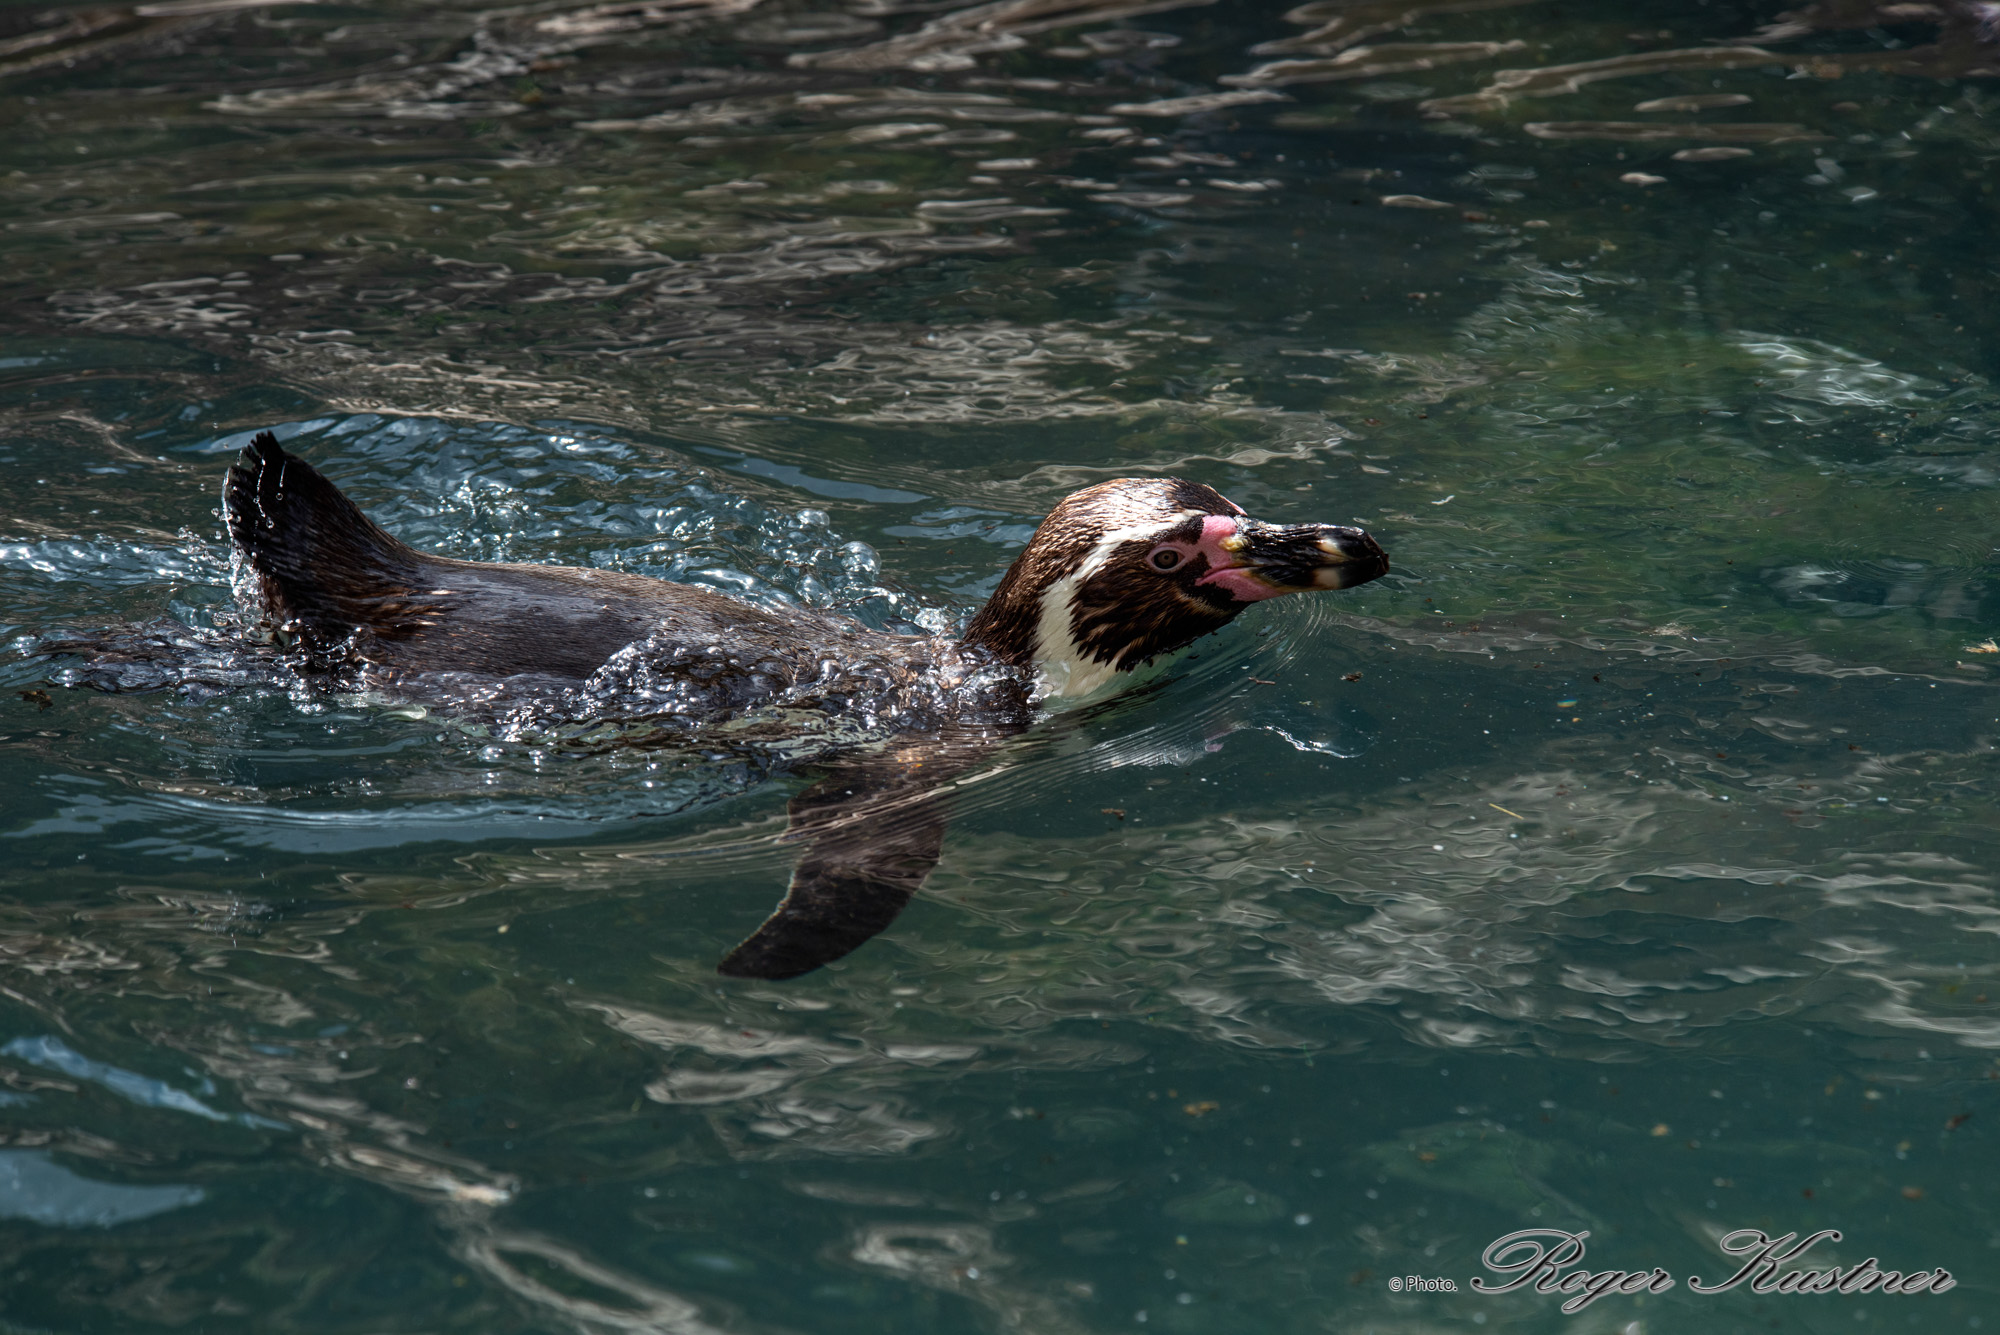
animal, water, vertebrate, fluid, bird, liquid, beak, flightless bird, wildlife, carnivores, penguin, seabird, marine biology, water bird, fin